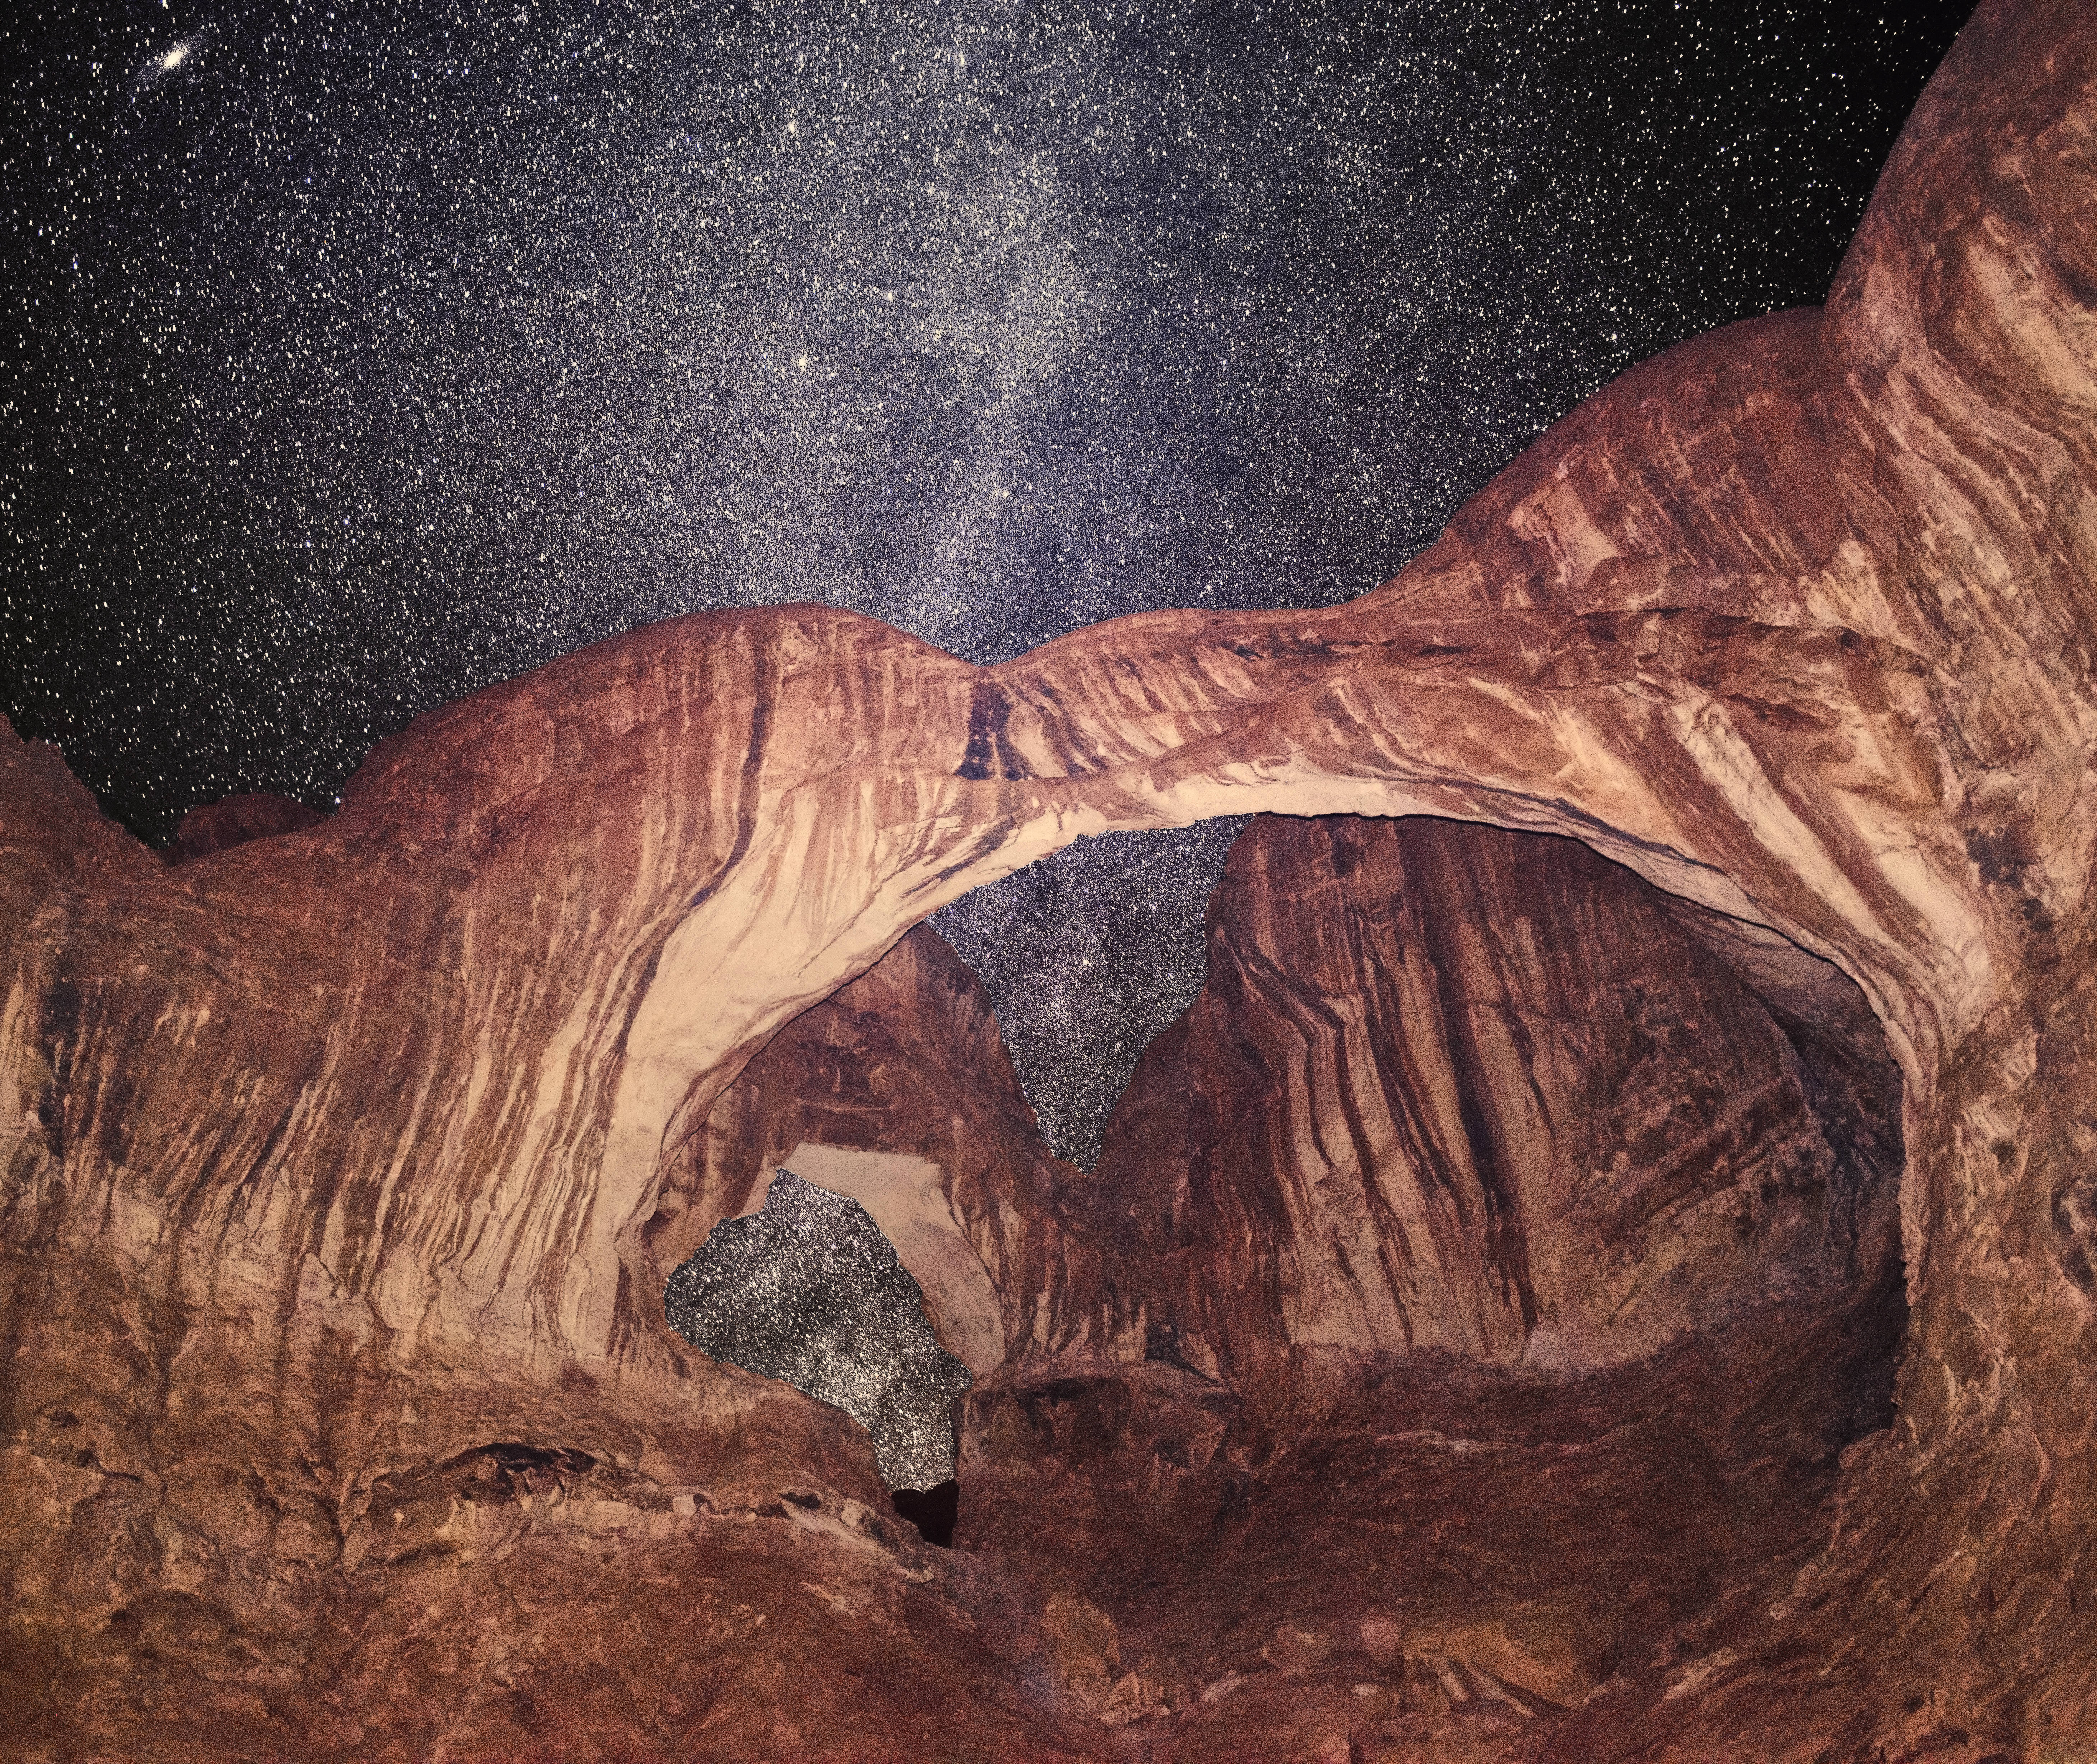
rock, formation, cave, nikon, art, cool image, geology, utah, starphotography, longexposure, i, d800e, iso6400, archesnationalpark, 28mmaisf28lens, doublearch, landform, ancient history